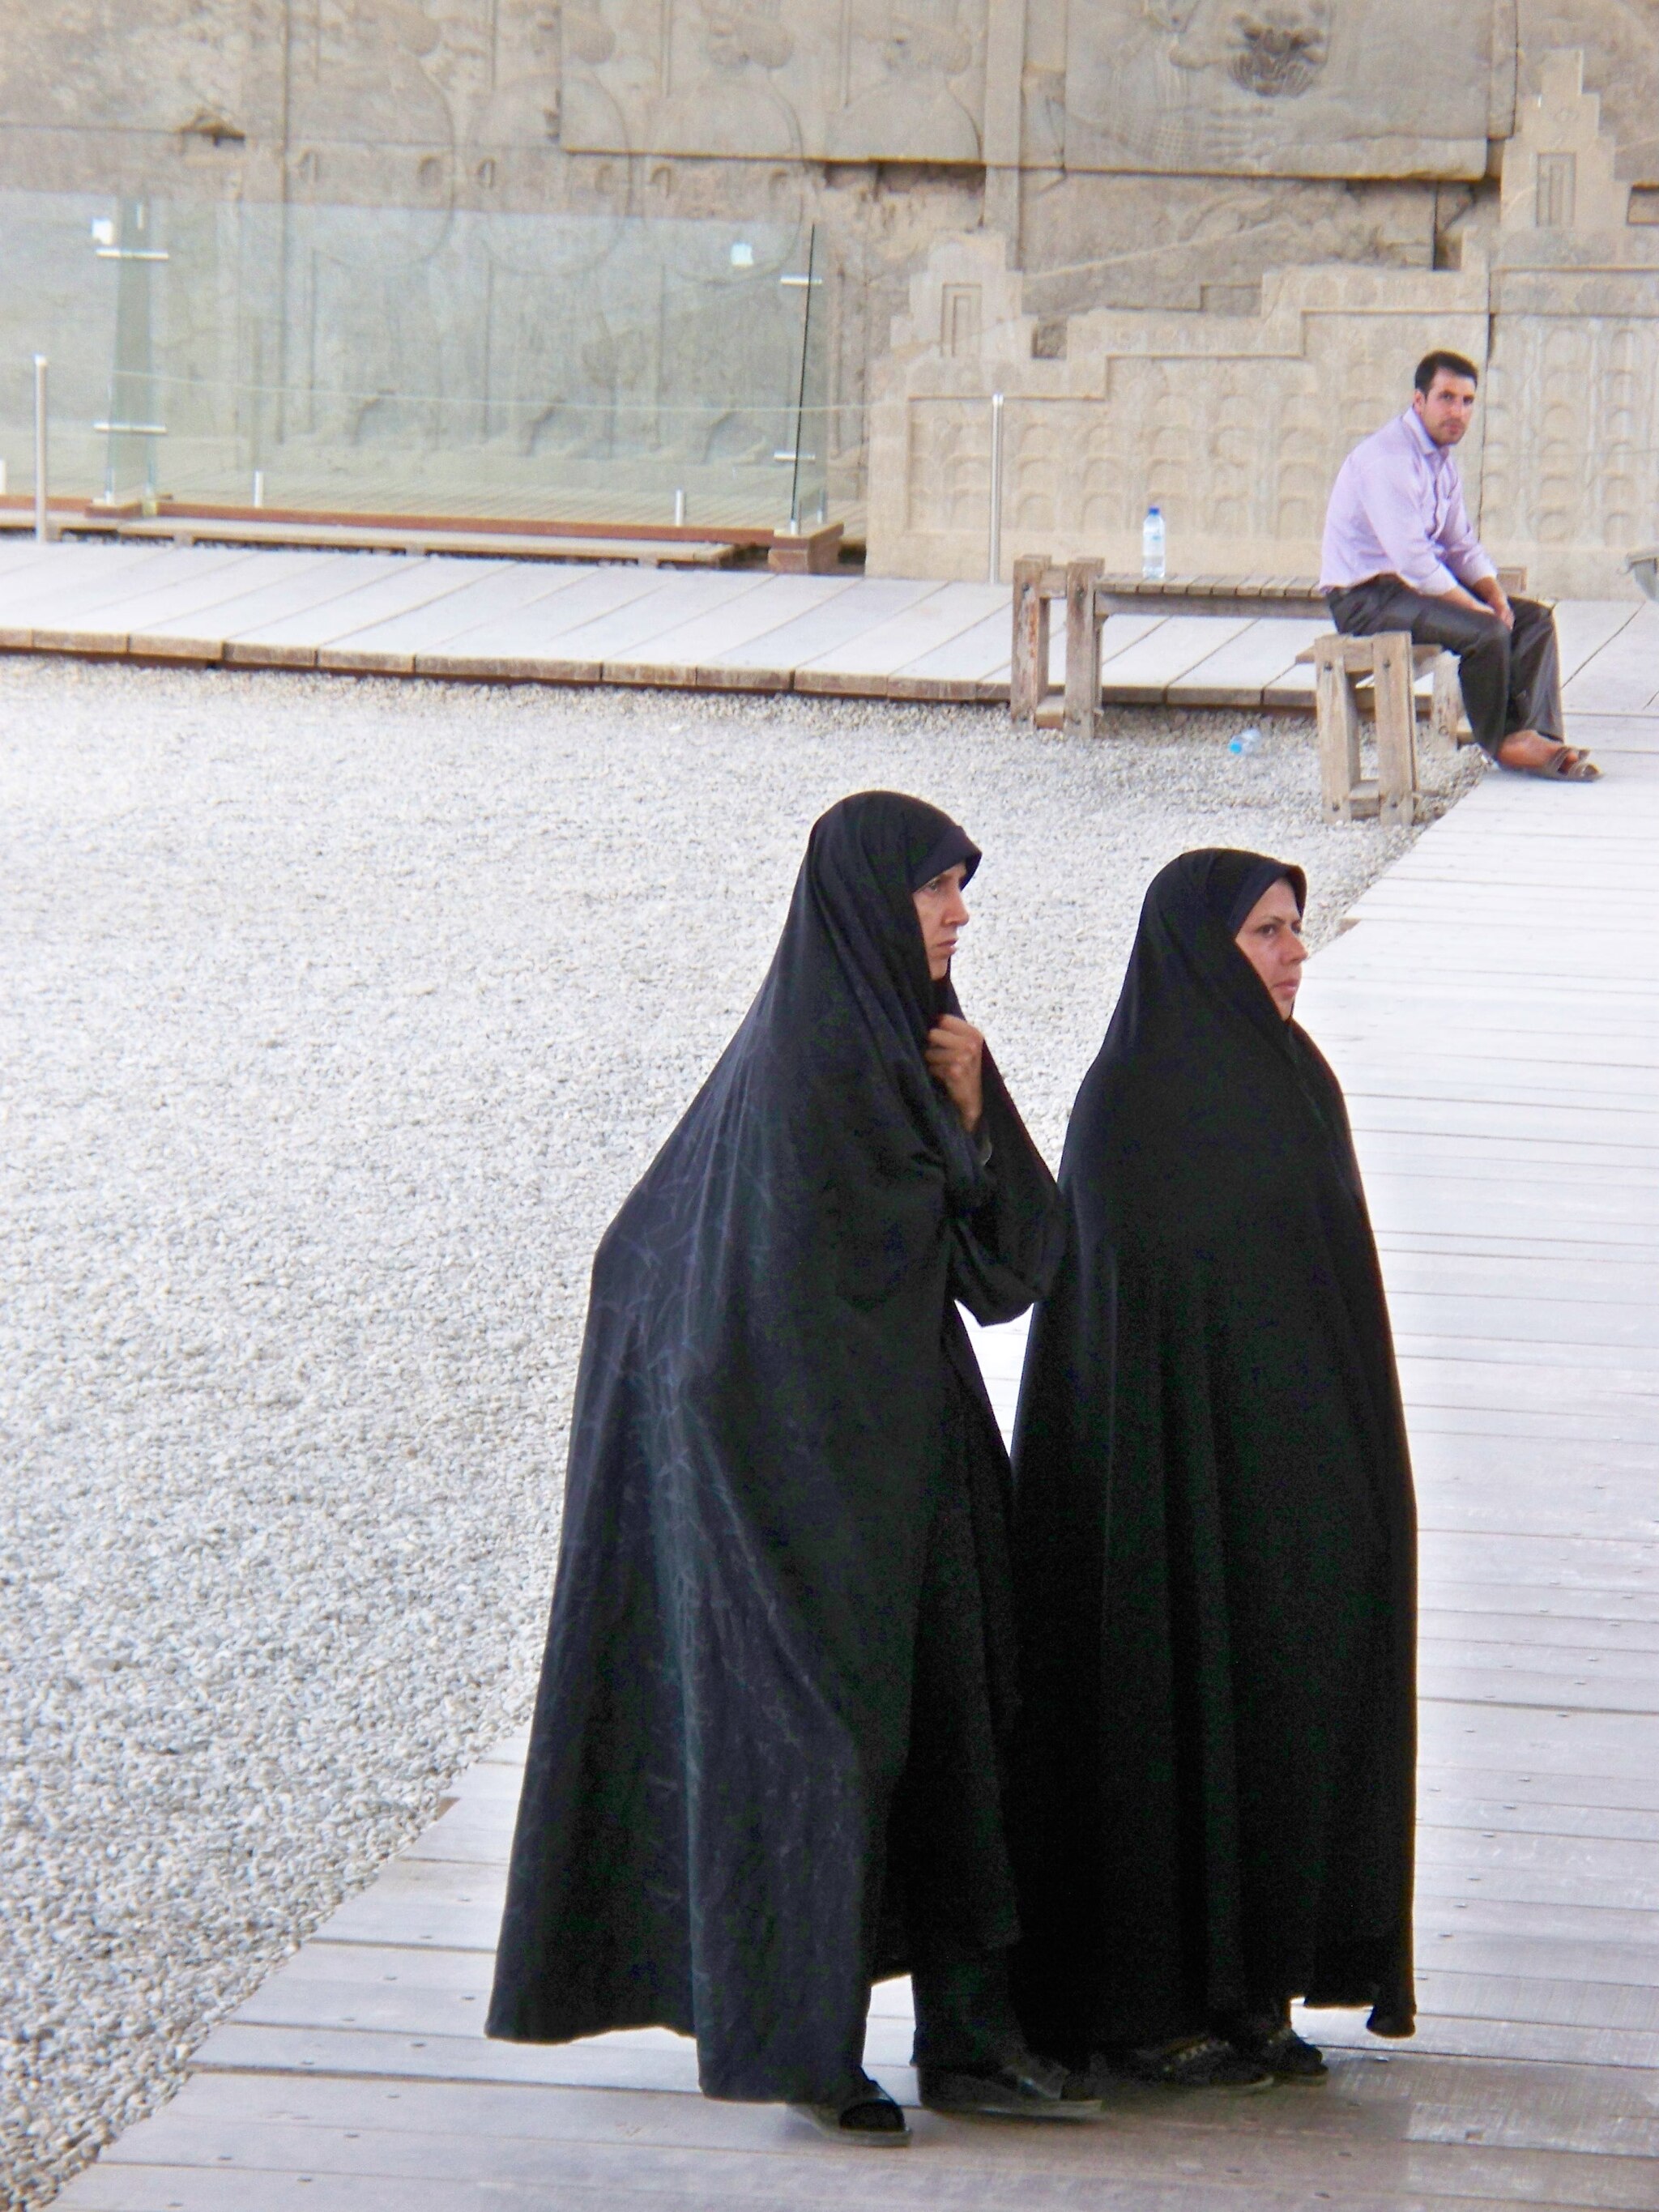
Title: Persepolis, Iran (28730042371)
Description: Are you dreaming of visiting Iran? See Ancient Persepolis? I will be glad to talk about this topic in the messenger www.messenger.com/t/zametki Мечтаешь посетить Иран? Увидеть Древний Персеполис? Буду рад пообщаться на эту тему в мессенжере www.messenger.com/t/zametki
Date: 2008-01-01 12:15
Categories: Flickr images reviewed by FlickreviewR 2, 2008 in Persepolis, People in Persepolis, Photographs by Sasha India